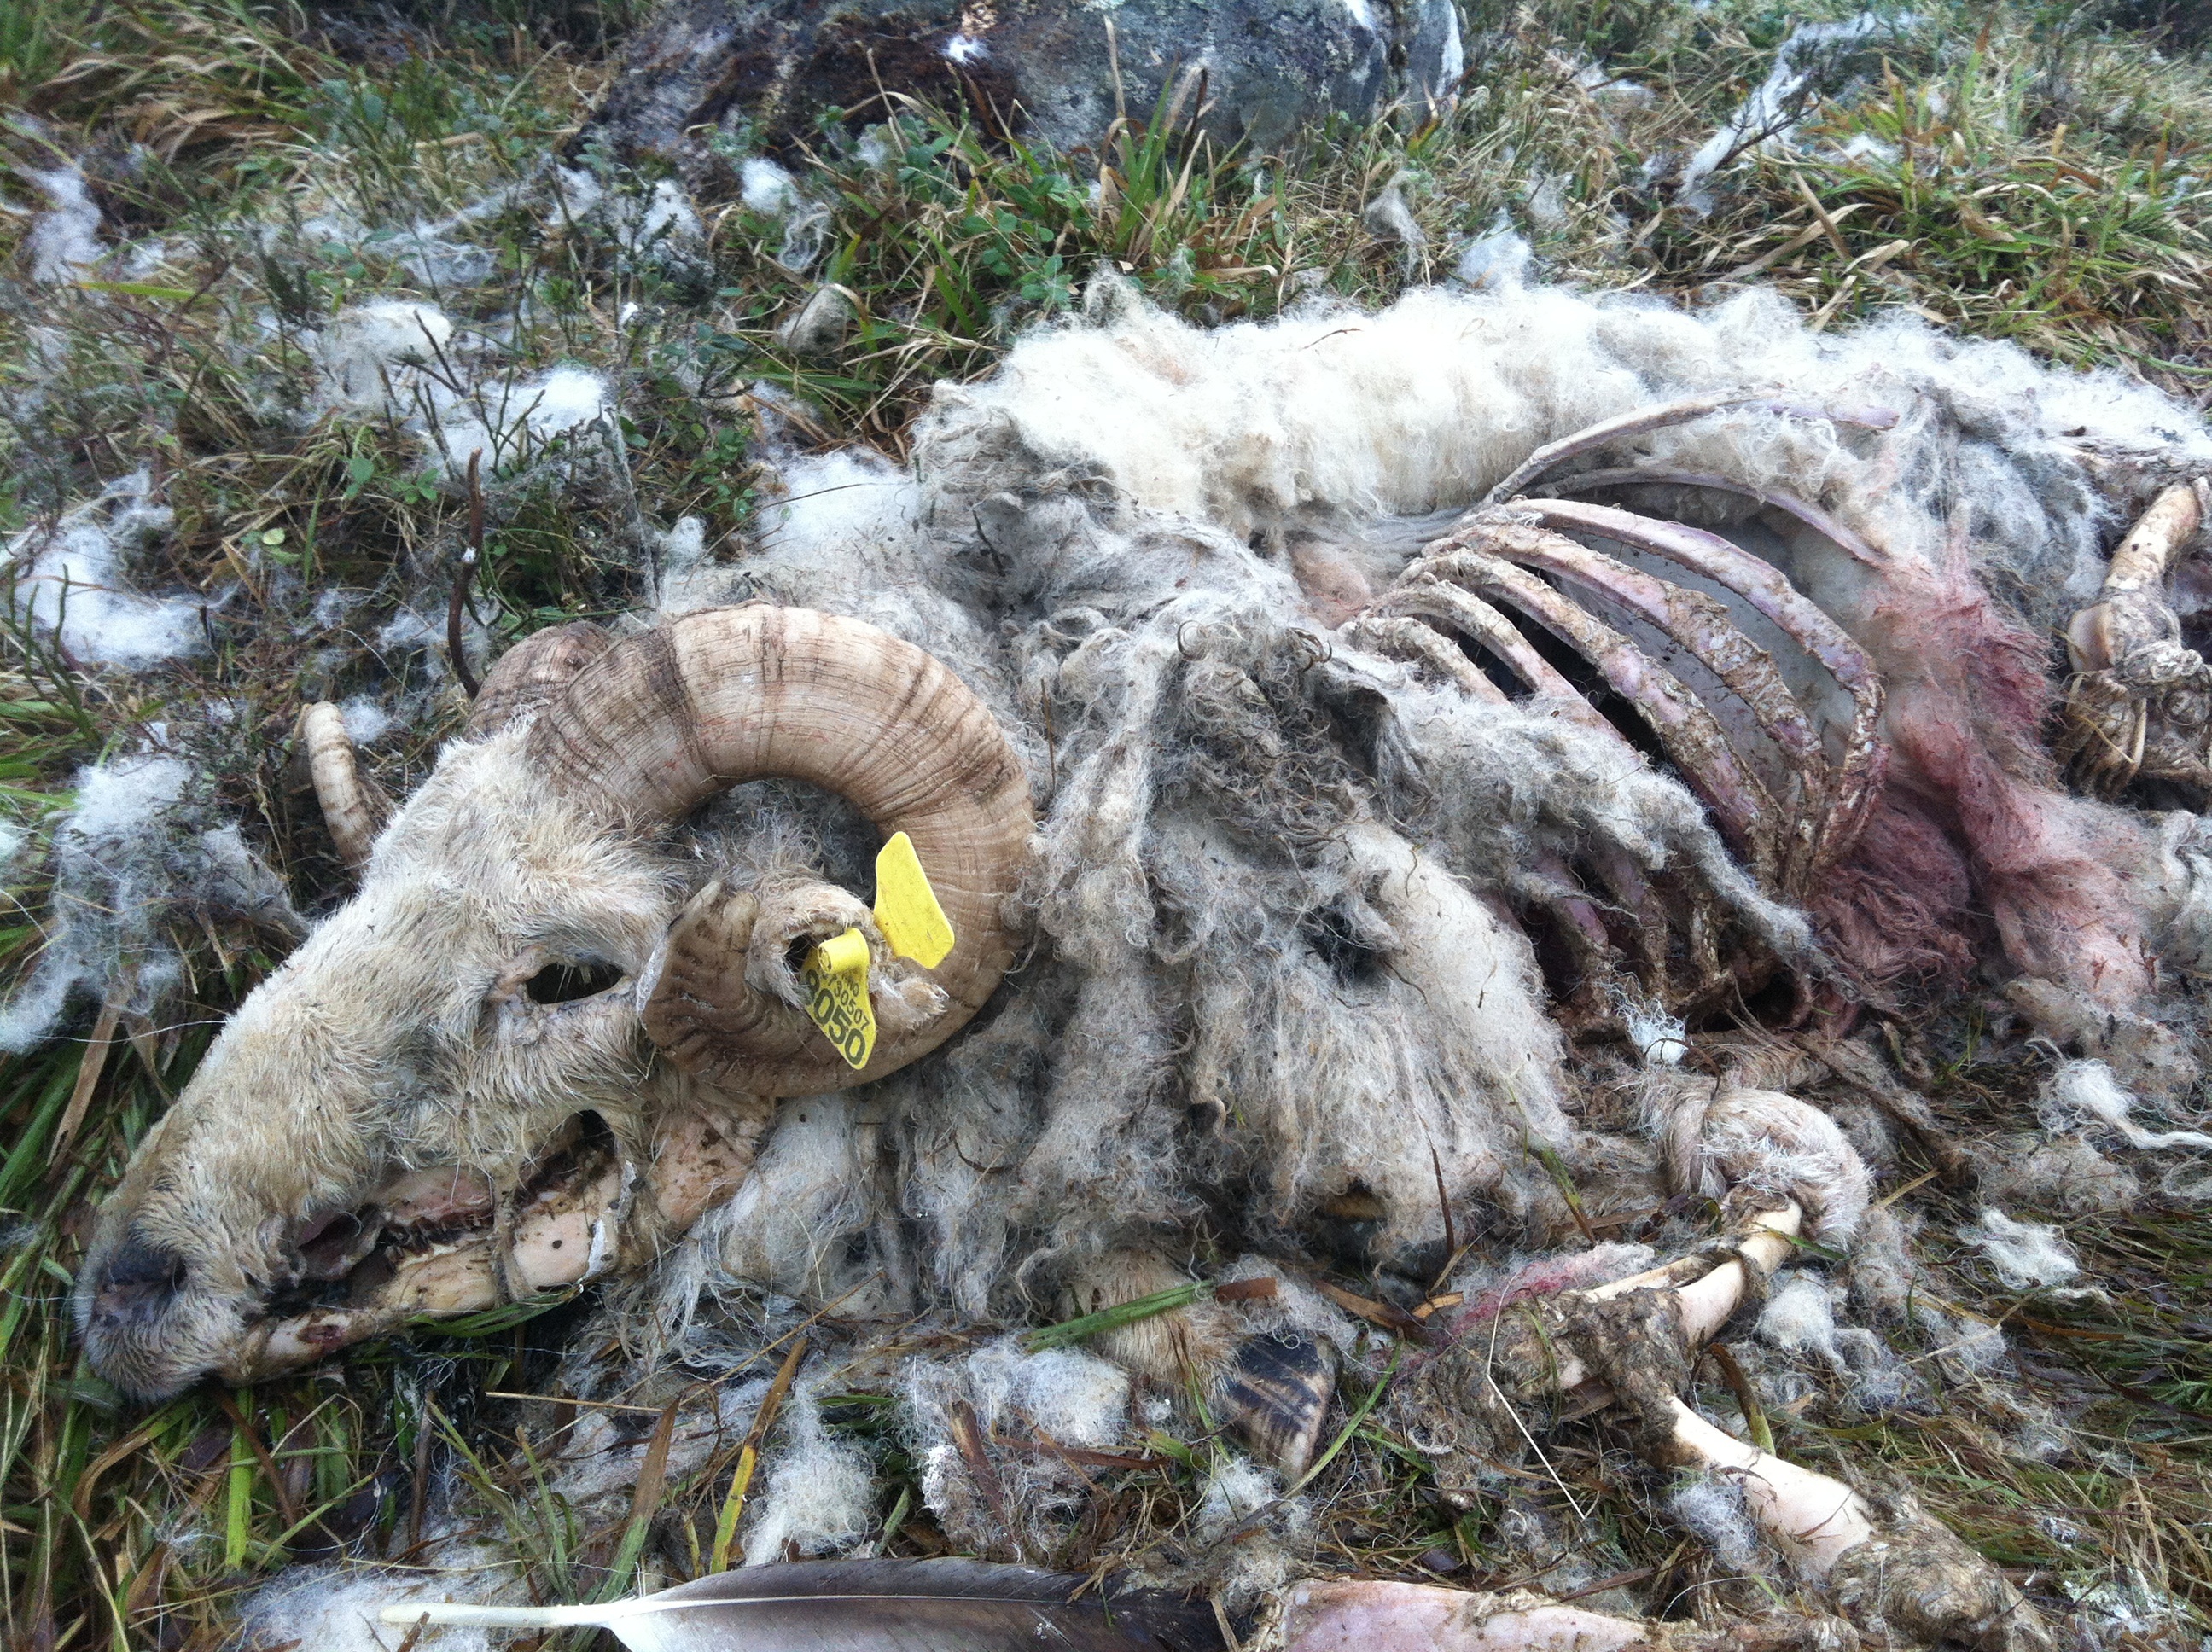
bird, animal, wildlife, sheep, dead, life, bones